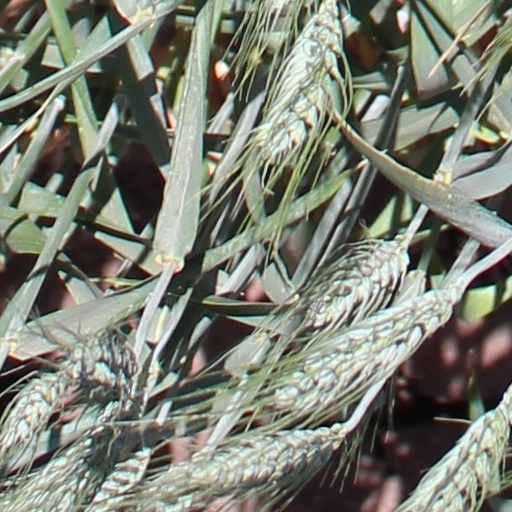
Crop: wheat